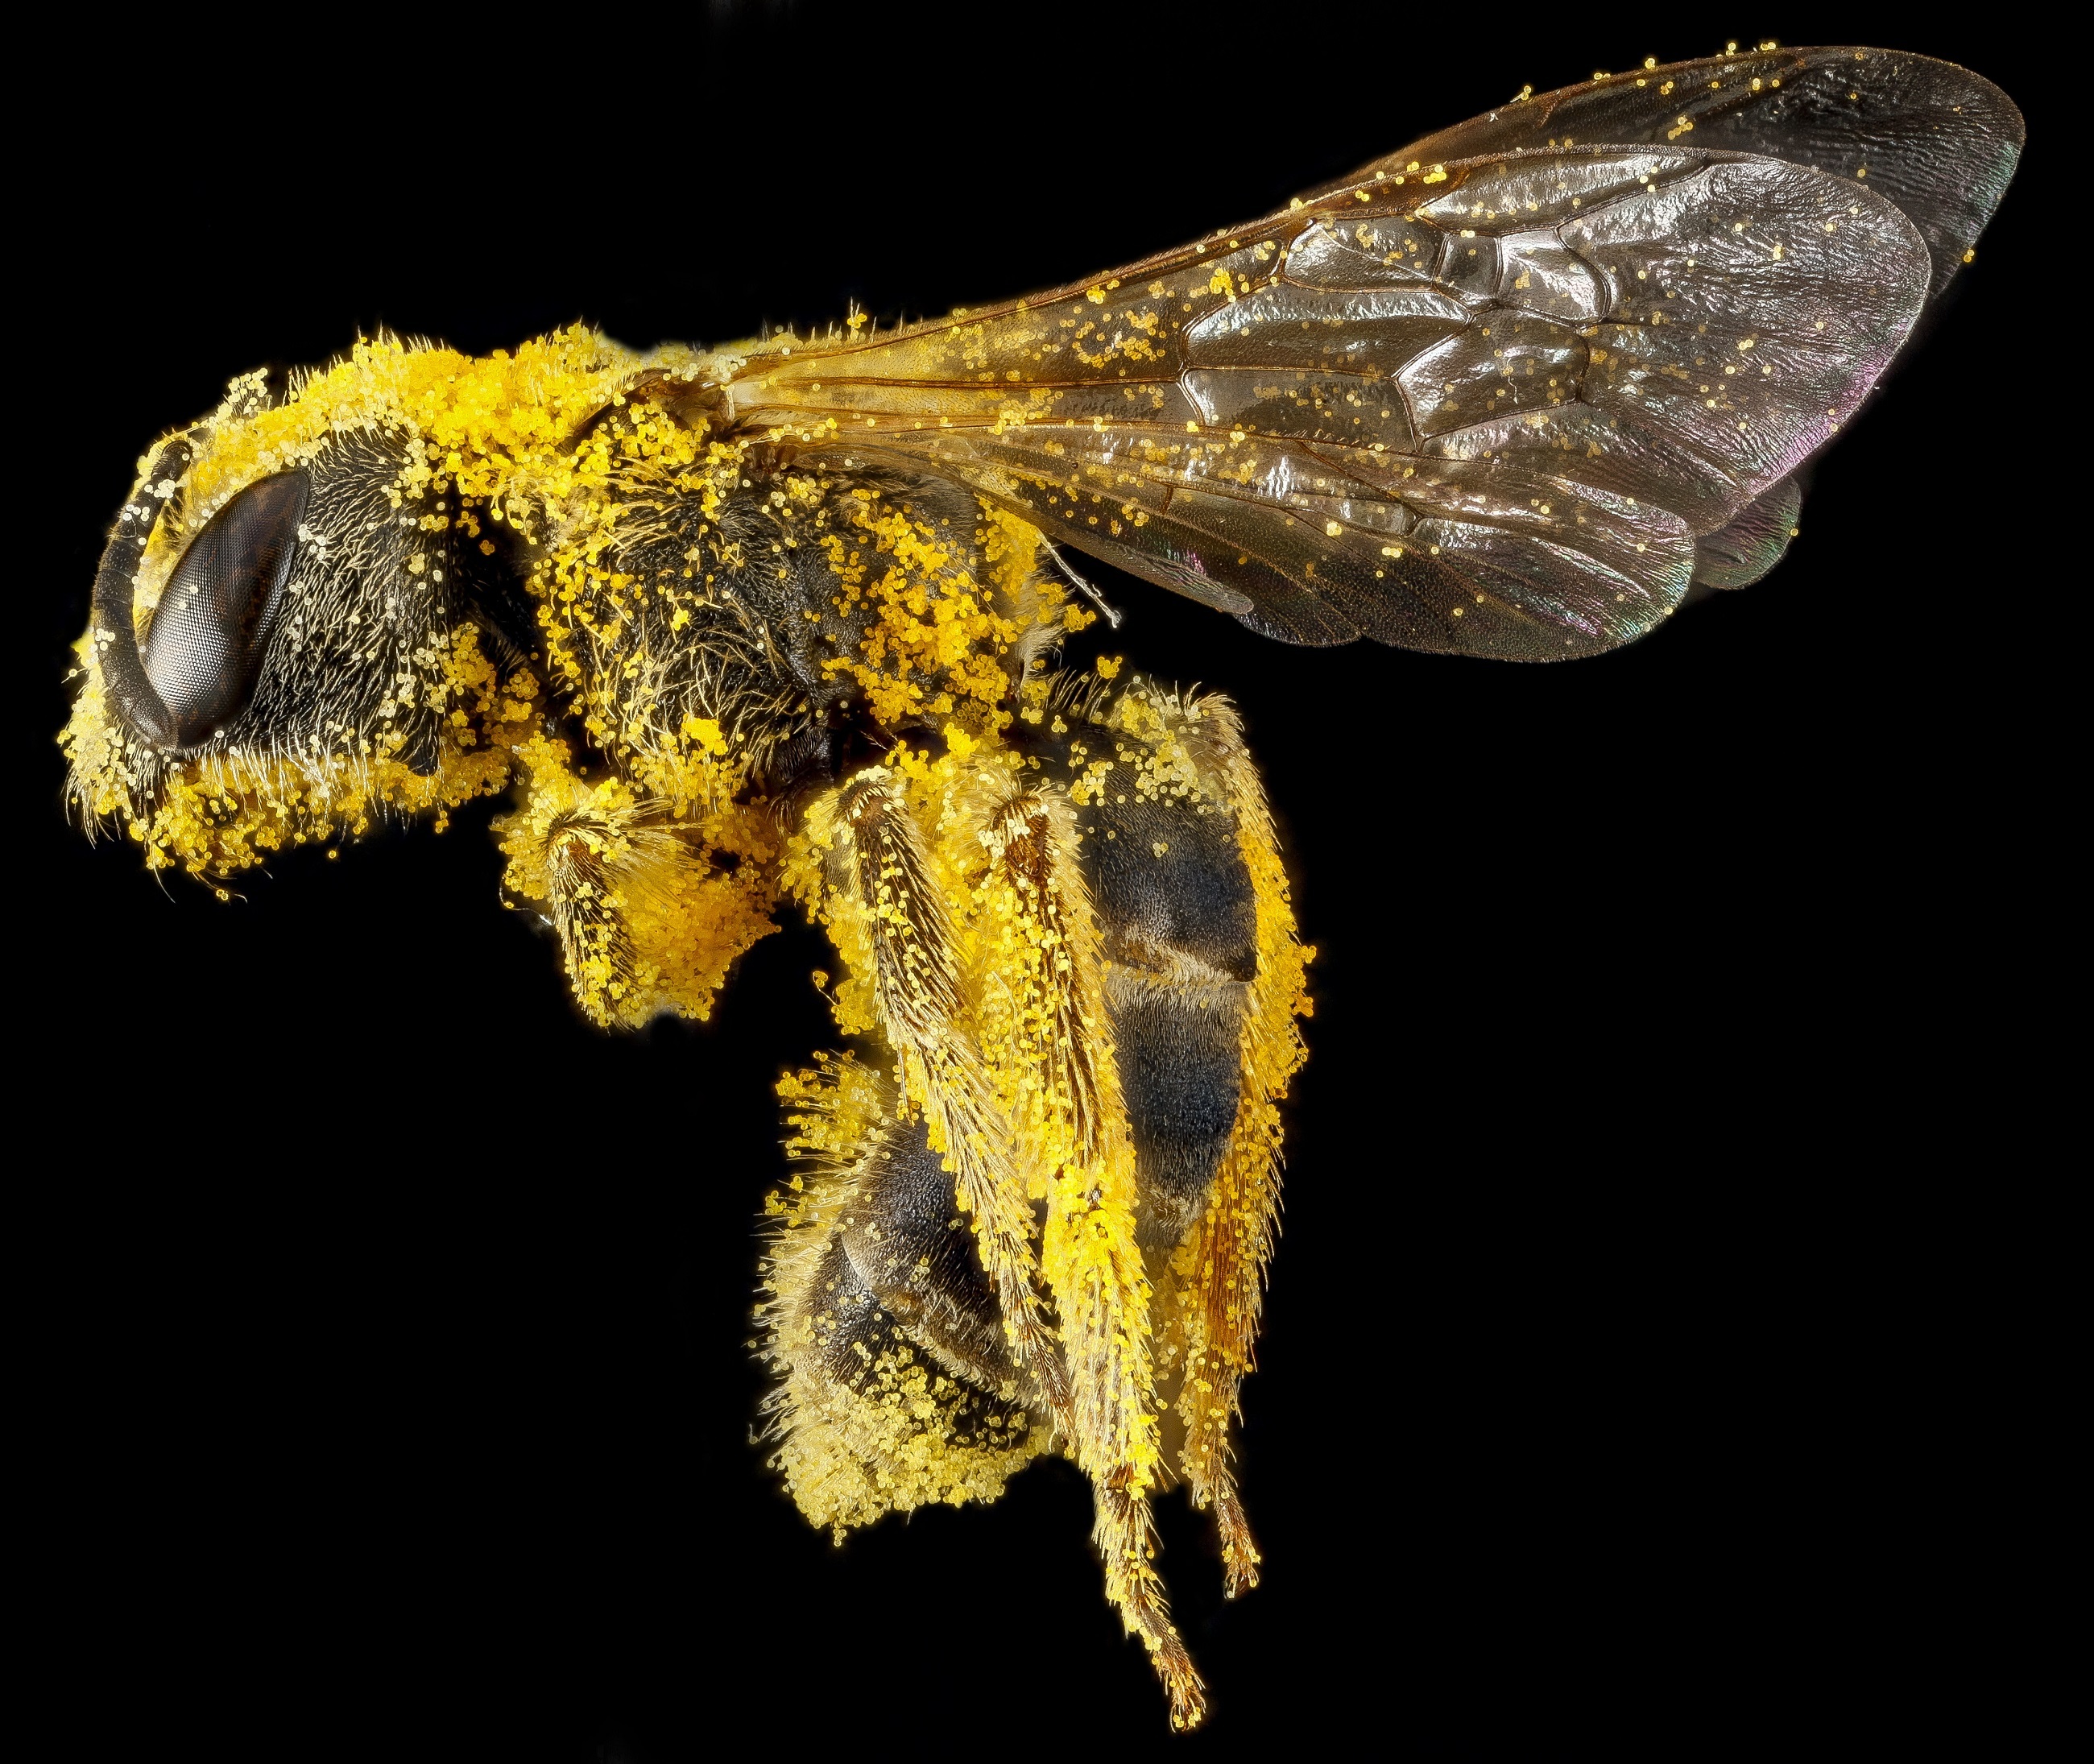
nature, photography, leaf, profile, wildlife, pollen, insect, macro, moth, fauna, invertebrate, close up, wings, mounted, u's geological survey, macro photography, organism, sweat bee, halictus ligatus, eusocial